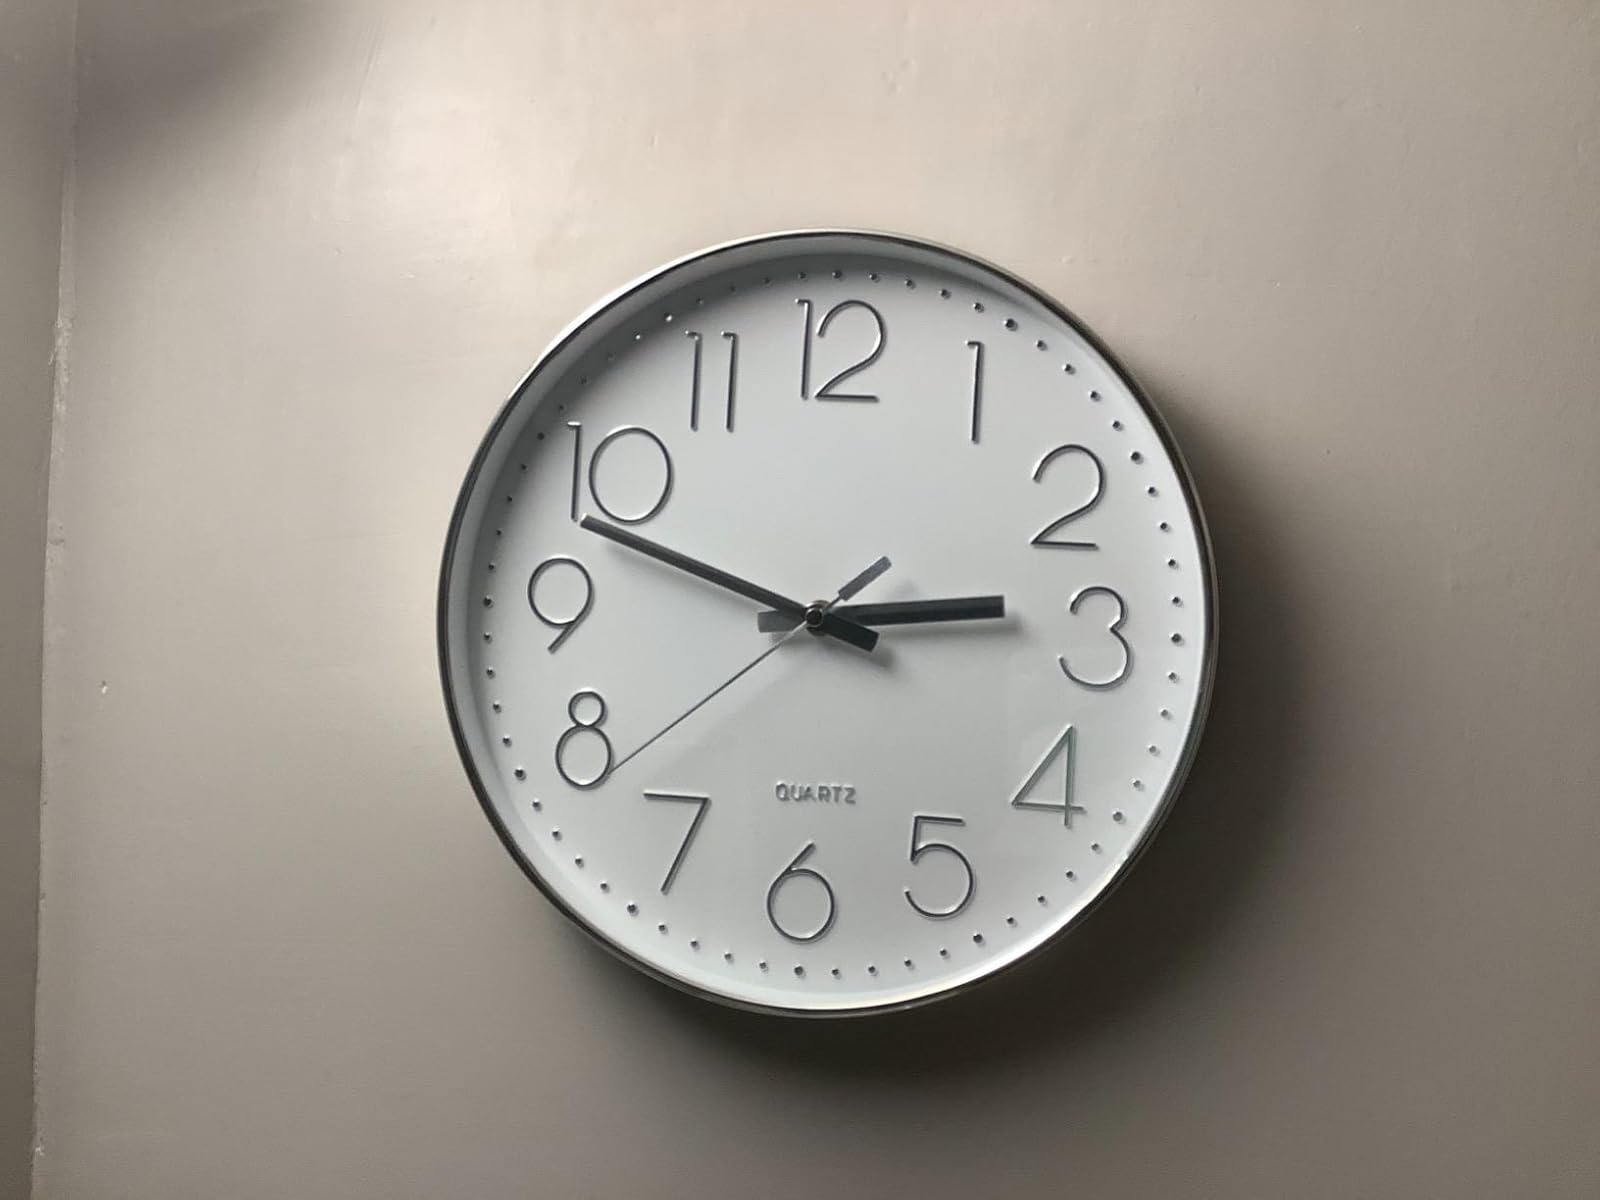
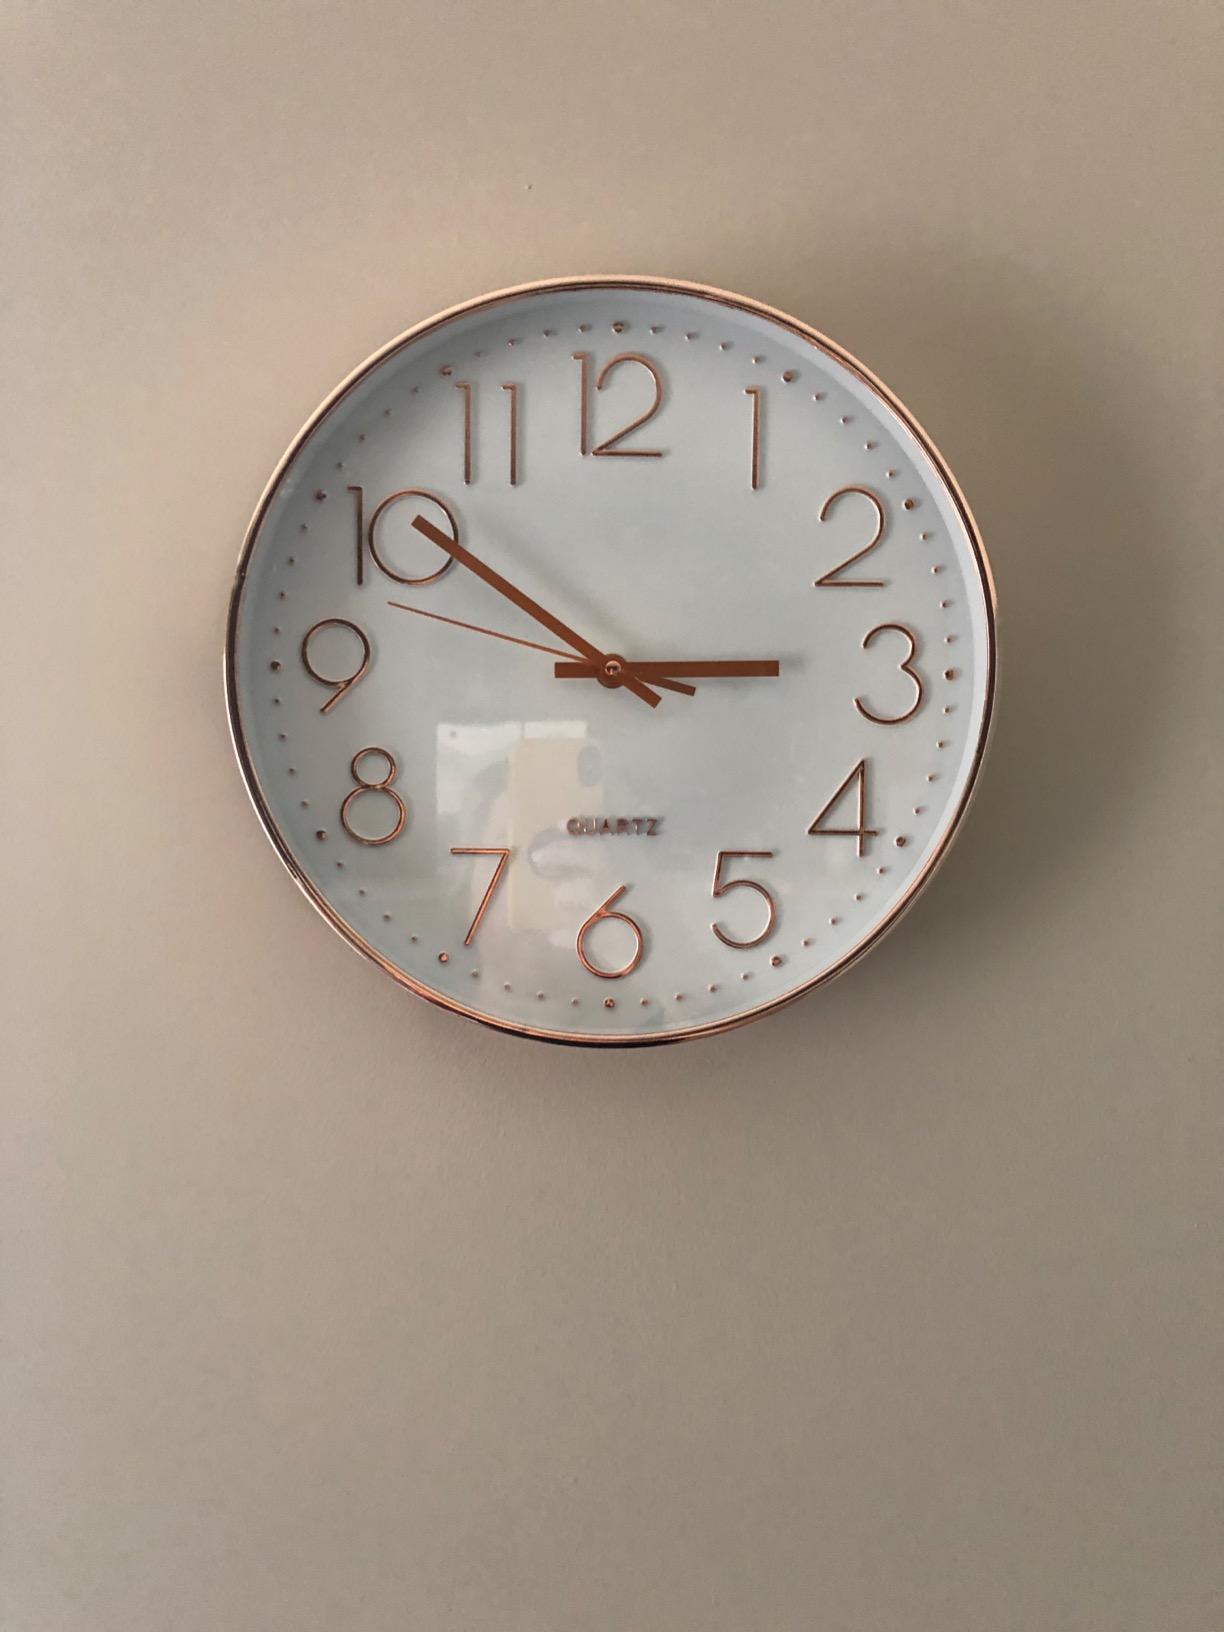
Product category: clock
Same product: no